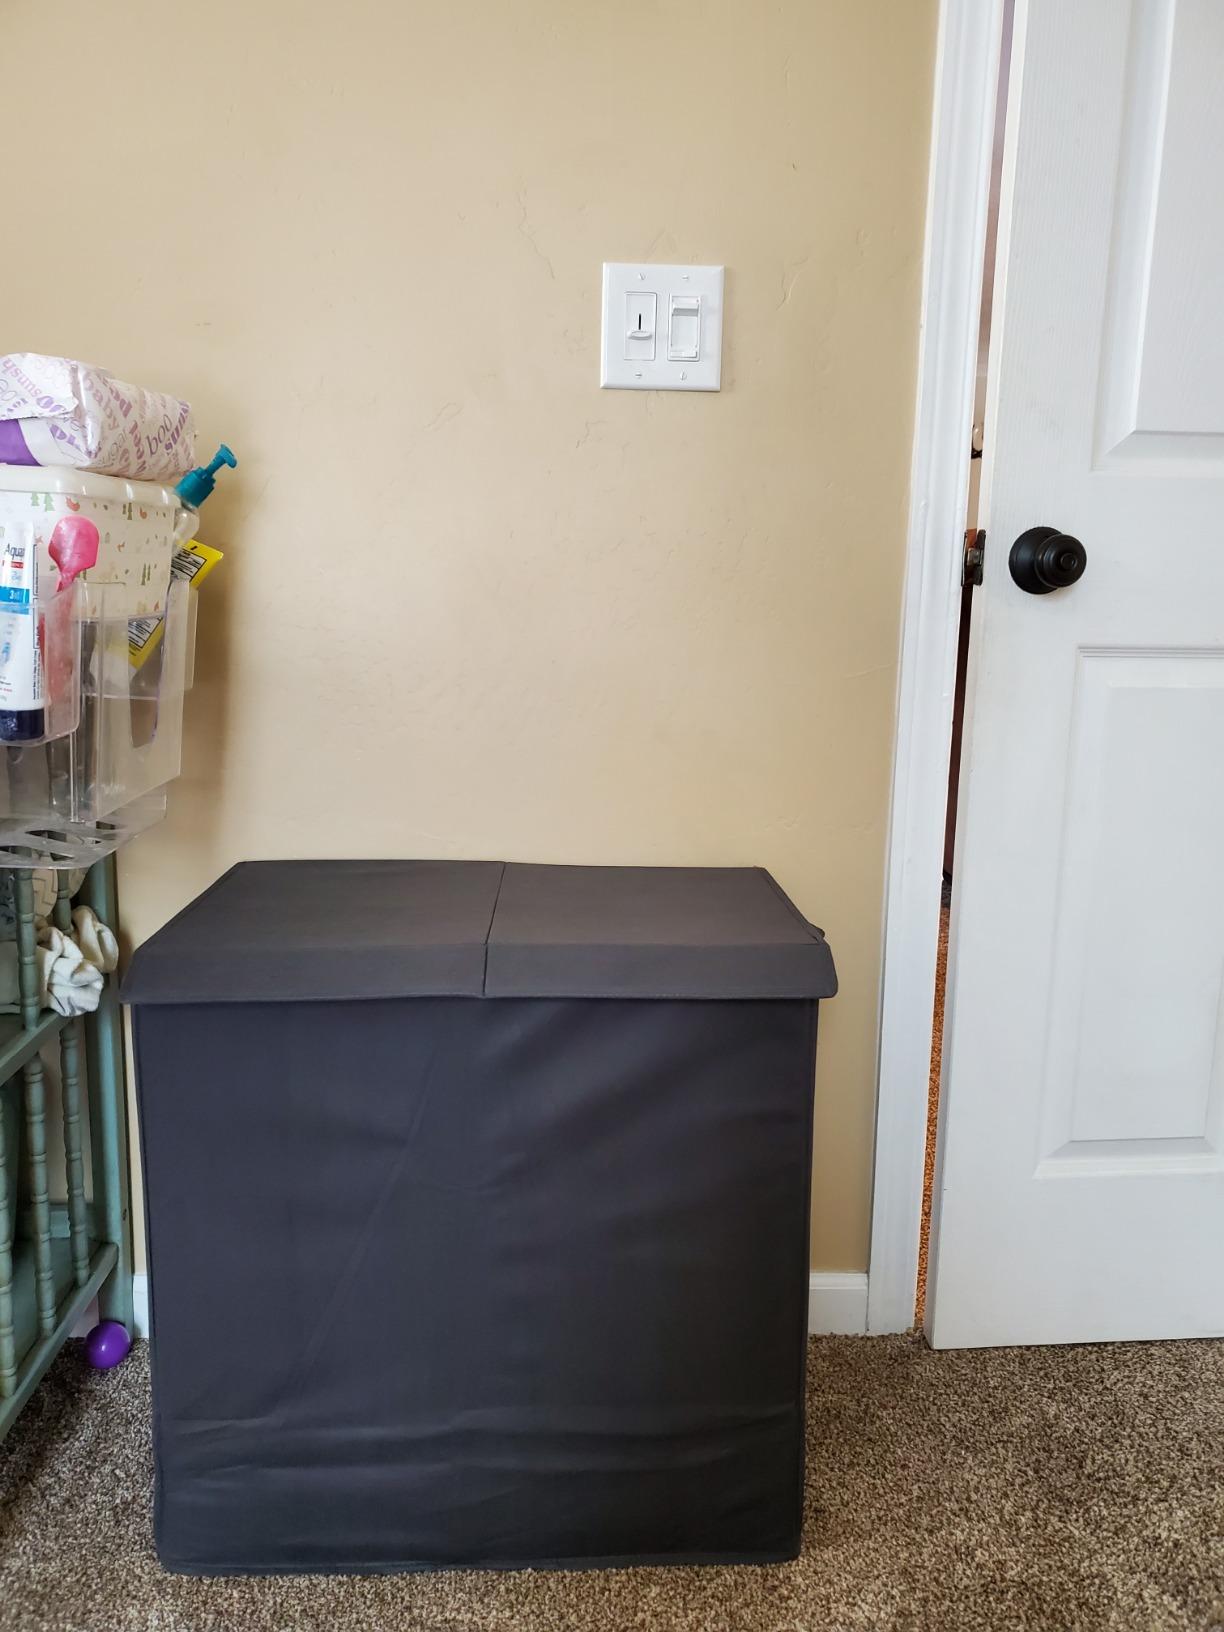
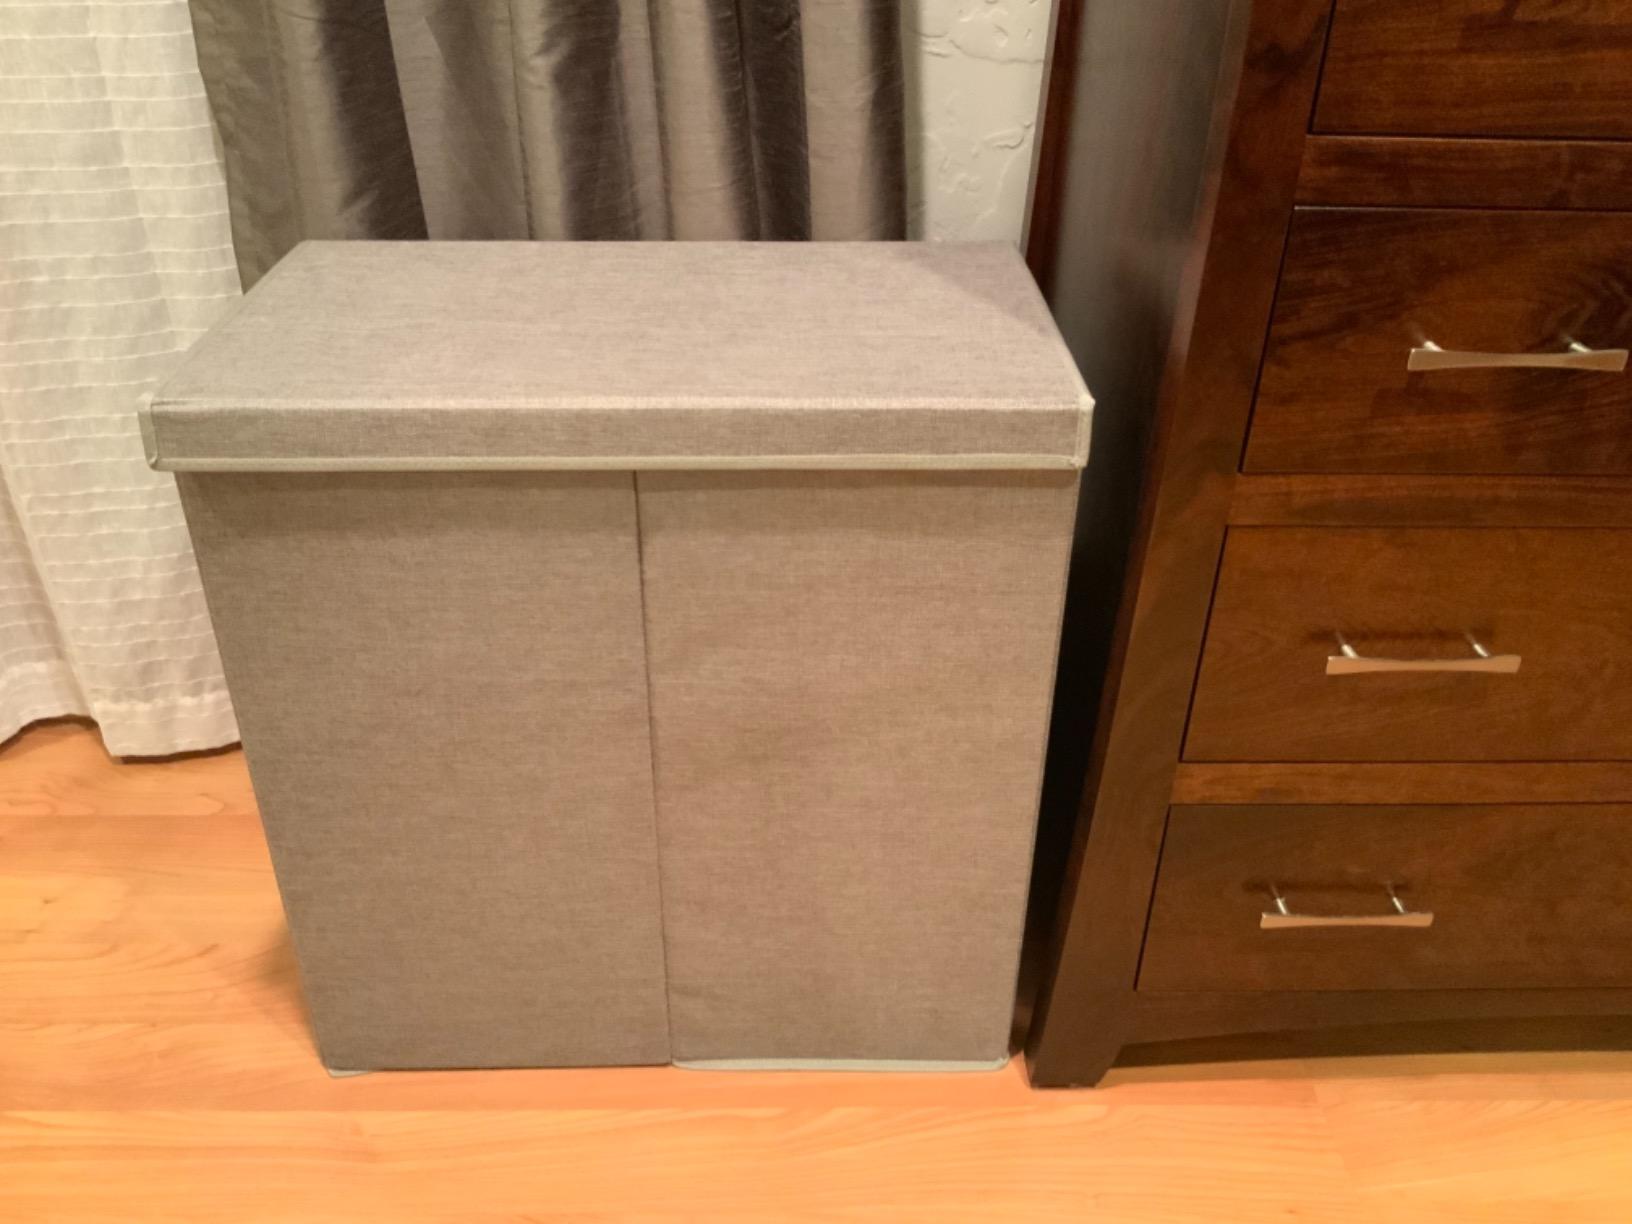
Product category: items_hamper
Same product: yes